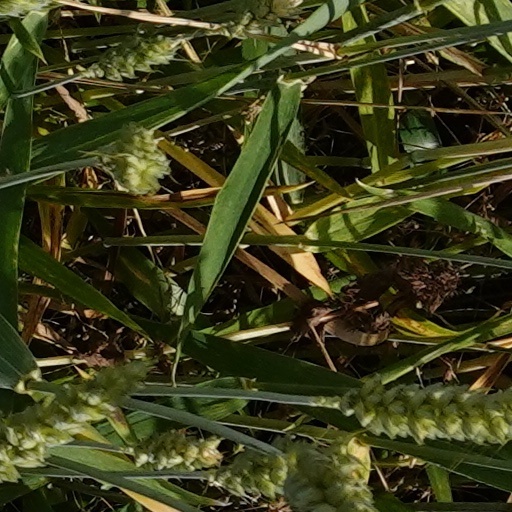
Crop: wheat